Muhammad Rapsel Ali

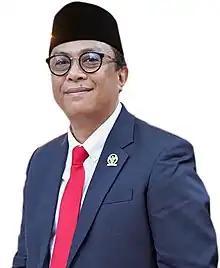
Muhammad Rapsel Ali in 2020

Muhammad Rapsel Ali (6 May 1971 – 9 April 2023) was an Indonesian businessman and politician who served as a member of the House of Representatives between 2019 and his death in 2023 representing South Sulawesi I electoral district.